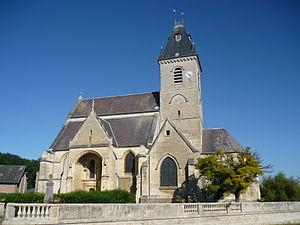
Le chœur actuel date du XIIIe siècle. Remarquable porche Renaissance (XVIe siècle). Très beaux vitraux.
Cet article recense les monuments historiques de la Somme, en France.
Cet article recense les monuments historiques français classés en 1922.
L'église Saint-Médard est une église catholique située à Croix-Moligneaux, dans le département de la Somme, en France.